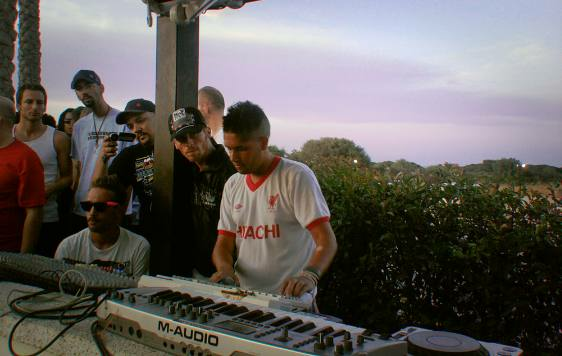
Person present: Yes